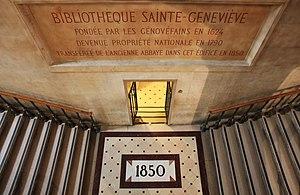
Palier des escaliers principaux de la Bibliothèque Sainte-Geneviève, Paris
La bibliothèque Sainte-Geneviève est une bibliothèque située au 10, place du Panthéon, dans le 5ᵉ arrondissement de Paris. Elle occupe un bâtiment édifié en 1851 par l'architecte Henri Labrouste à l'emplacement de l'ancien collège de Montaigu, agrandi depuis et classé, avec ses aménagements et décors d'origine, au titre des monuments historiques. Elle est l'héritière de la troisième plus importante bibliothèque d'Europe, en son temps, que l'ancienne abbaye Sainte-Geneviève de Paris voisine, transformée en École centrale à la Révolution, abritait au dernier étage de ce qui est aujourd'hui le lycée Henri-IV.